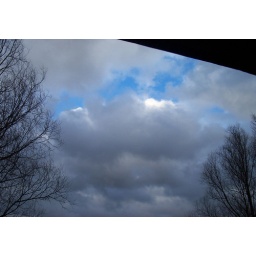
A little blue in the grey sky